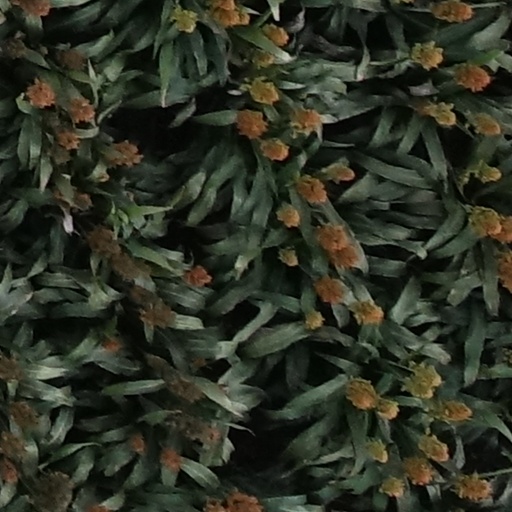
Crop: sorghum